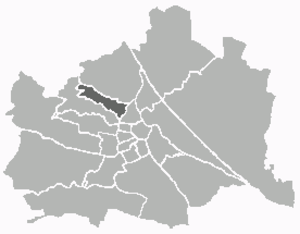
Währing (Wien)
Währing er den 18. af Wiens 23 bydele.